Faint little ball

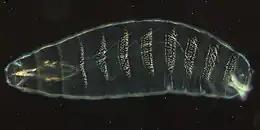
The dentricle belts are visible during the development of "Drosophila melanogaster". "Drosophila" EGF receptor homolog plays a role in the correct development of these dentricle belts.

Expression of the "flb" gene can be seen as early as four hours into the development of "Drosophila melanogaster". At four hours the gene is facilitating the retraction of the germ band as well as structuring the beginnings of the CNS. At six hours the gene is used to differentiate epidermal cells to secrete denticle belts which begin segmentation of the larva. At nine hours the gene is used for the differentiation of midline glial cells. When this gene is mutated or any of its interactions are altered phenotypes such as fused commissures can be seen as a result of improper segregation.